Norman Baillie-Stewart

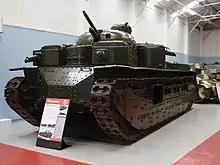
The Vickers A1E1 Independent tank, the only example built, now preserved at the Bovington Tank Museum (2010)

Using the pretext of studying for Staff College examinations, he borrowed from the Aldershot Military Library specifications and photographs of an experimental tank, the Vickers A1E1 Independent, as well as a new automatic rifle and notes on the organisation of tank and armoured car units.